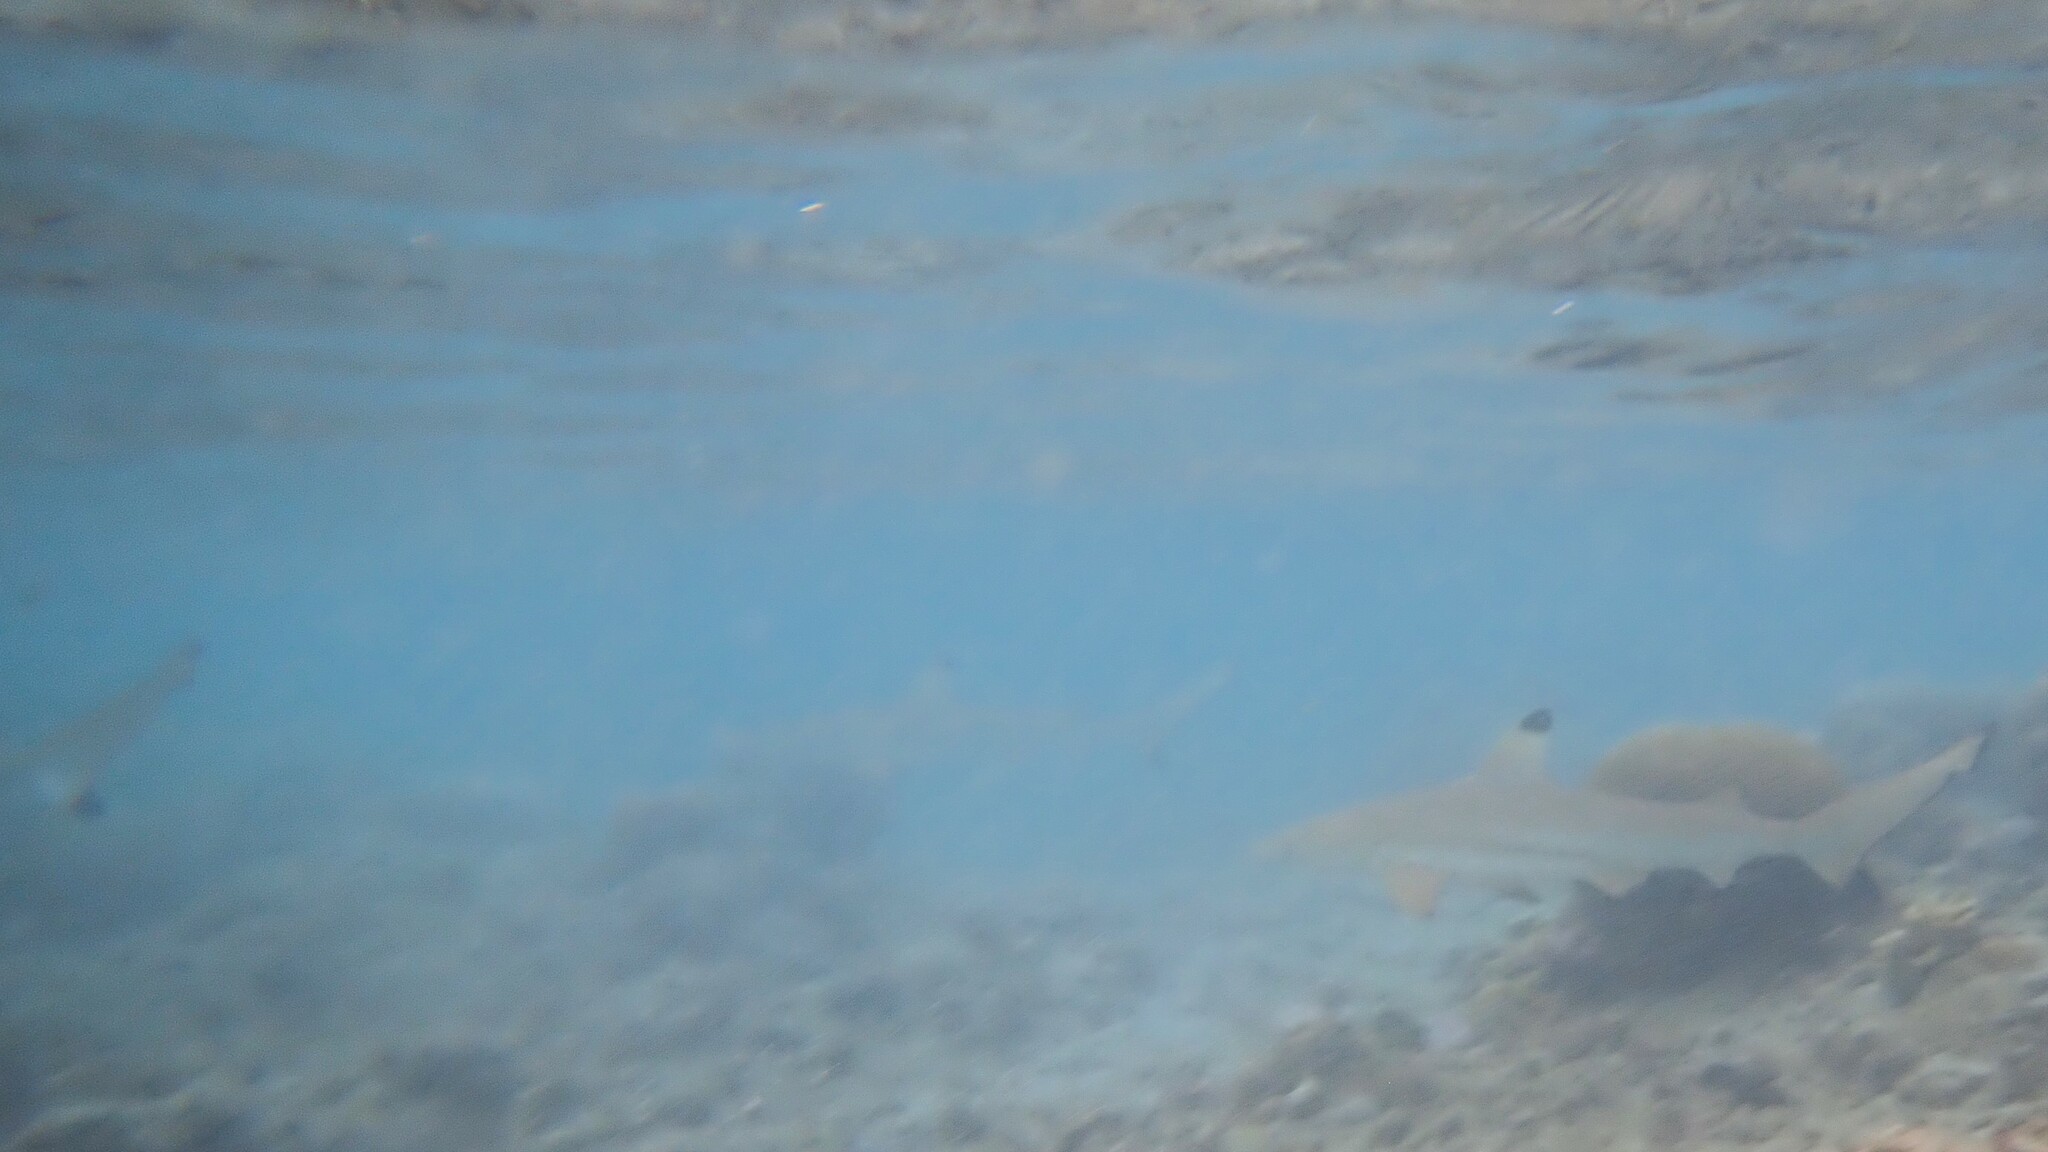
Carcharhinus melanopterus (Blacktip Reef Shark)